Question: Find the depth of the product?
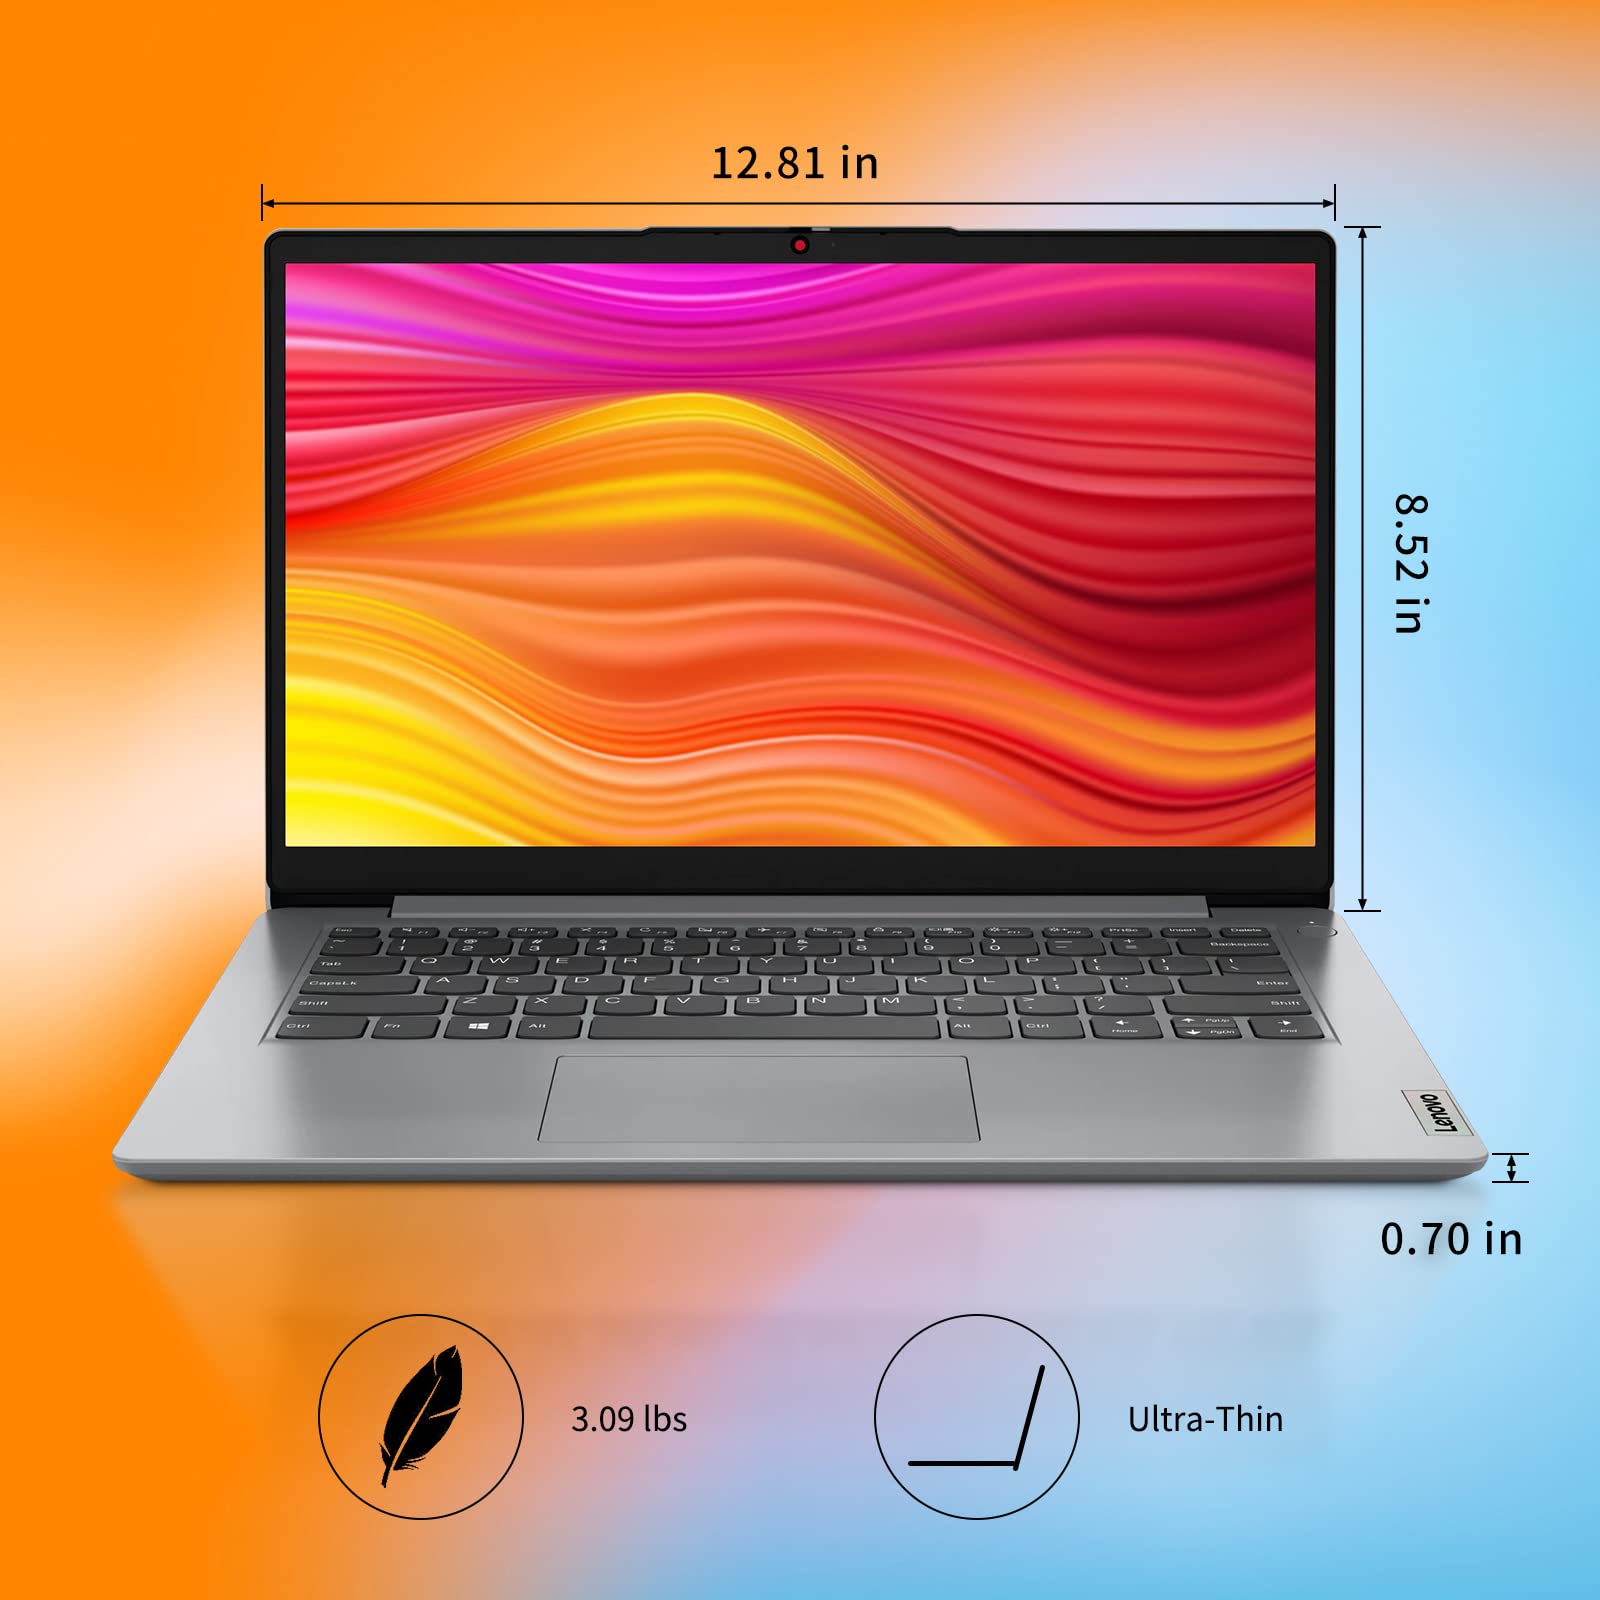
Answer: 8.52 inch